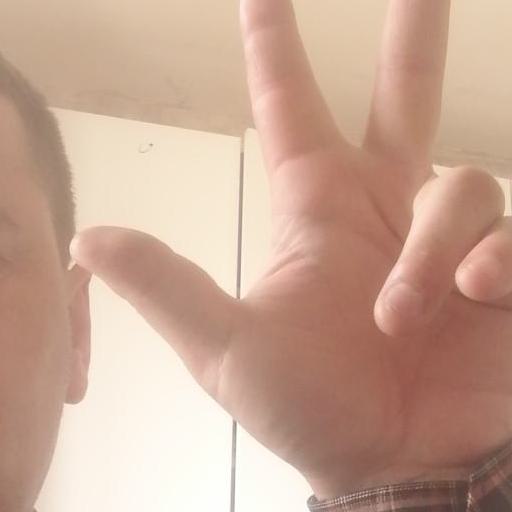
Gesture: three2